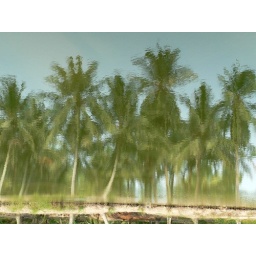
Coconut trees in the water